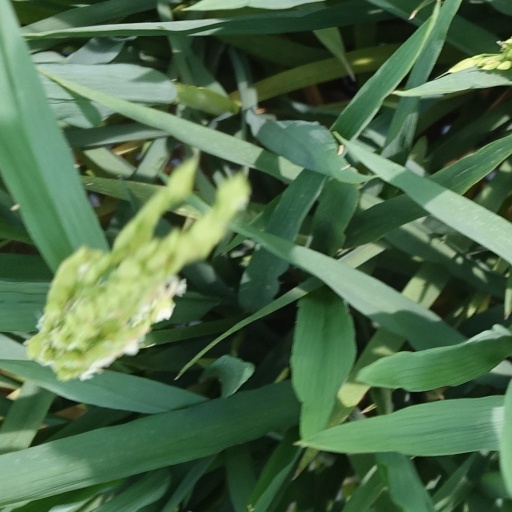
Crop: rice